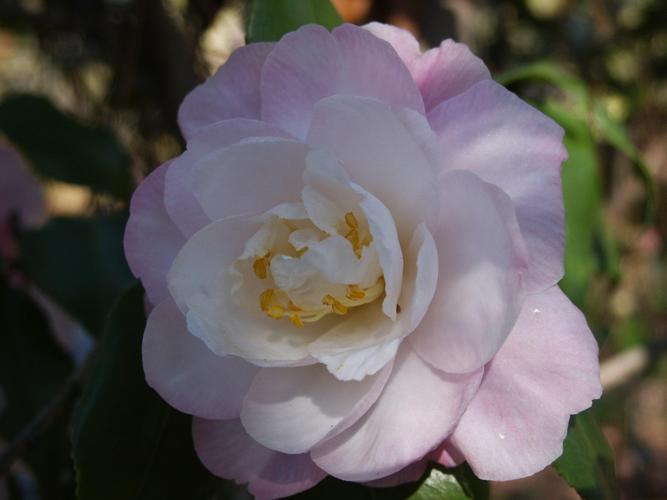
Label: camellia